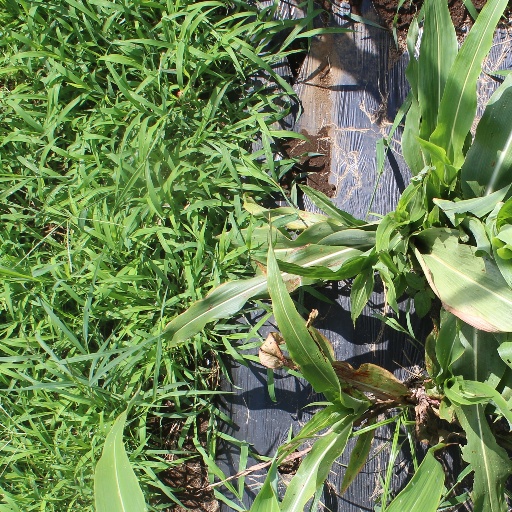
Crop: sorghum